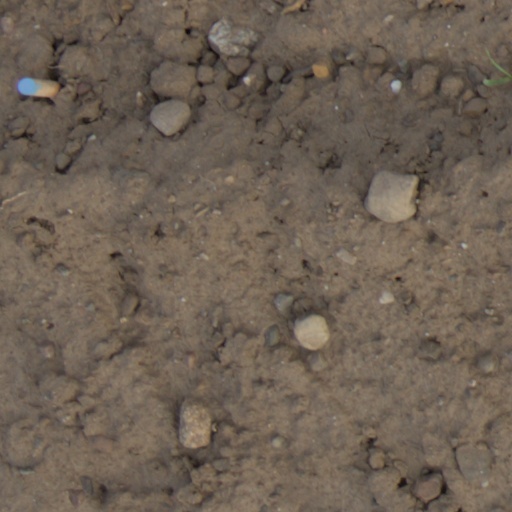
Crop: wheat